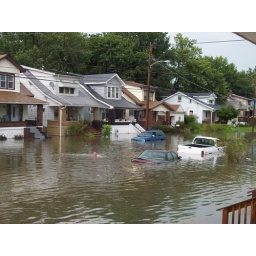
Some dude and his dog swimming in shit and god knows what else-contaminated flood water. Rock on, nasty dude. Rock on.